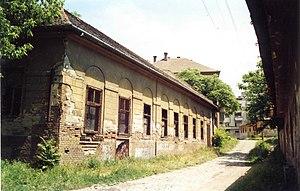
Les monuments culturels protégés constituent une catégorie de monuments de Serbie inscrits sur une liste de monuments bénéficiant de la protection de l'État. Il s'agit d'une troisième catégorie de monuments protégés classés, par leur importance, après les monuments culturels d'importance exceptionnelle et les monuments culturels de grande importance.
Cet article recense les monuments culturels du district du Banat méridional en Serbie.